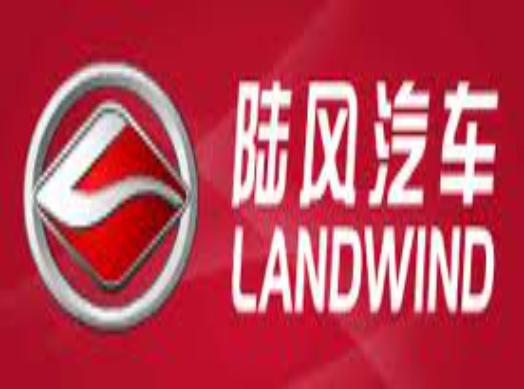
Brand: Landwind-2
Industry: Transportation